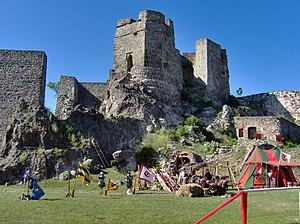
Levice est une ville de la région de Nitra, en Slovaquie, et le chef-lieu du district de Levice. Sa population s'élevait à 33 332 habitants fin 2017.